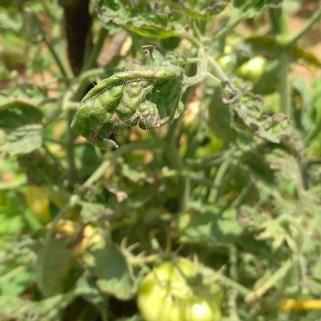
Crop: Tomato
Condition: virosis-d